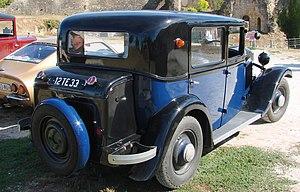
Mathys Emy 4 S de 1933 (journées du patrimoine 2012 Blaye)
Mathis est une marque automobile française créée par Émile Mathis. Elle a produit des véhicules de 1905 à 1940.